Effects unit

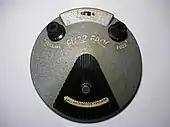
The Fuzz Face effect pedal

Effects built into tube-powered guitar amplifiers were the first effects that musicians used regularly outside the studio. From the late 1940s onward, the Gibson began including vibrato circuits in combo amplifiers that incorporated one or more speakers with the amp. The 1950 Ray Butts EchoSonic amp was the first to feature a tape echo, which quickly became popular with guitarists such as Chet Atkins, Carl Perkins, Scotty Moore, Luther Perkins, and Roy Orbison. Both Premier and Gibson built amplifiers with spring reverb. Fender began manufacturing the tremolo amps Tremolux in 1955 and Vibrolux in 1956.